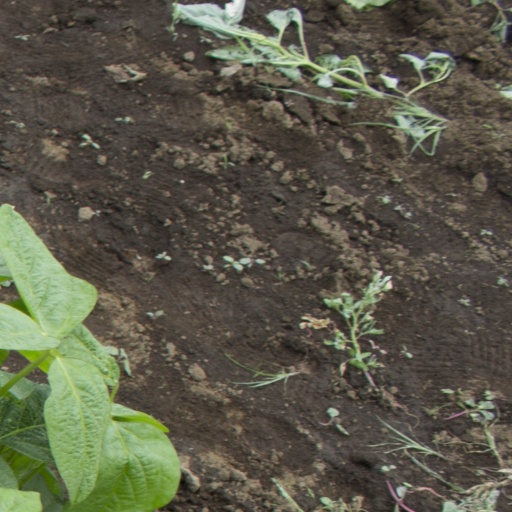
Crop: soybean